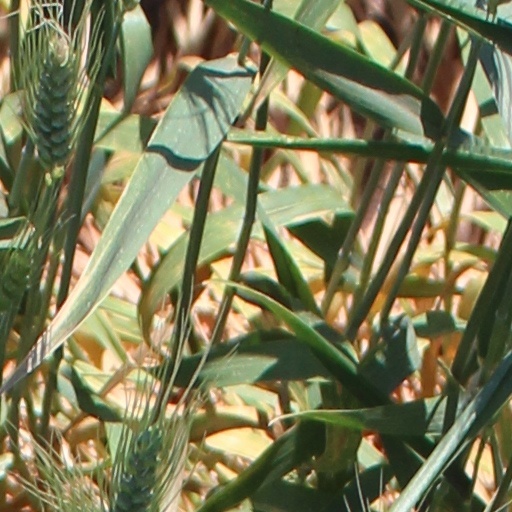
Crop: wheat